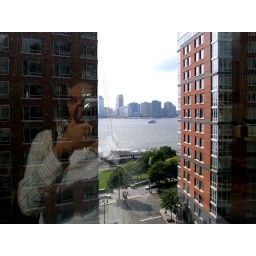
touring a green building in Battery Park City